Diplomacy of the American Civil War

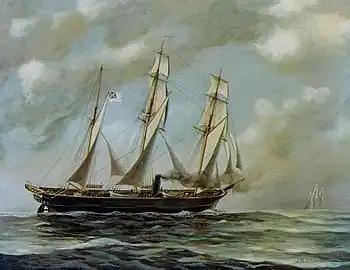
CSS "Alabama" by J.W. Schmidt (1961)

The British cabinet made the major decisions for war and peace and played a cautious hand, realizing the risk it would have on trade. Elite opinion in Britain tended to favor the Confederacy, while public opinion tended to favor the United States. Throughout the war, large-scale trade with the United States continued in both directions legally and illegally respectively. The Americans shipped grain to Britain while Britain sent manufactured items and munitions. Immigration continued into the United States as well. British trade with the Confederacy fell by 95%, with only a trickle of cotton going to Britain and hundreds of thousands of munitions slipping in by small blockade runners, most of them owned and operated by British interests.